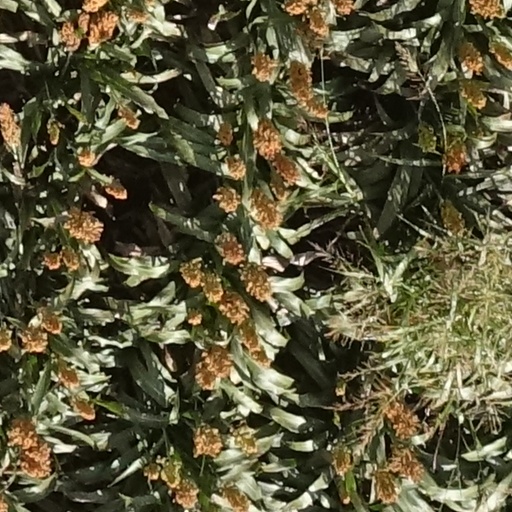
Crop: sorghum